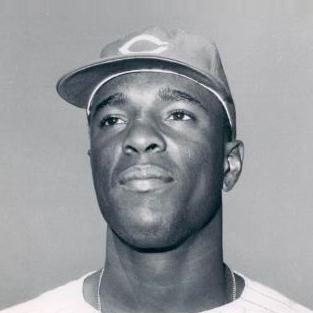
Age: 25